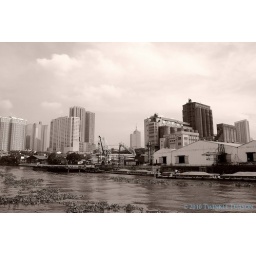
warehouses and buildings by the river